Iraqi chemical weapons program

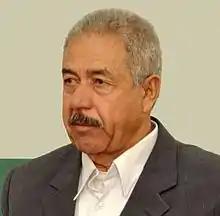
Iraqi military officer Ali Hassan al-Majid ("Chemical Ali"), who oversaw the use of chemical weapons during the Arabization campaigns in northern Iraq and the Iran–Iraq War. He was convicted of genocide and crimes against humanity in 2007, and was executed by hanging in 2010.

The Iraqi chemical weapons program was an aspect of the country's pursuit of weapons of mass destruction until the 1990s. In violation of the Geneva Protocol, Iraq initiated three separate research and development drives for chemical weapons, the first two of which (1970–1974; 1974–1978) were unsuccessful. The last drive (1978–1991), which was spurred by Iraqi president Saddam Hussein, was successful and saw the deployment of chemical weapons during the country's military campaigns against Iran and the Kurdish people.